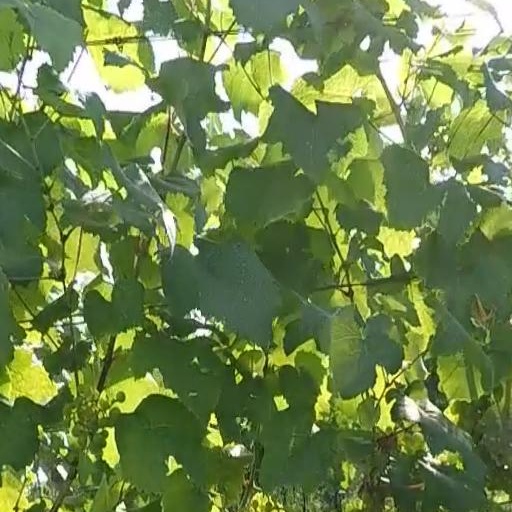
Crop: grape